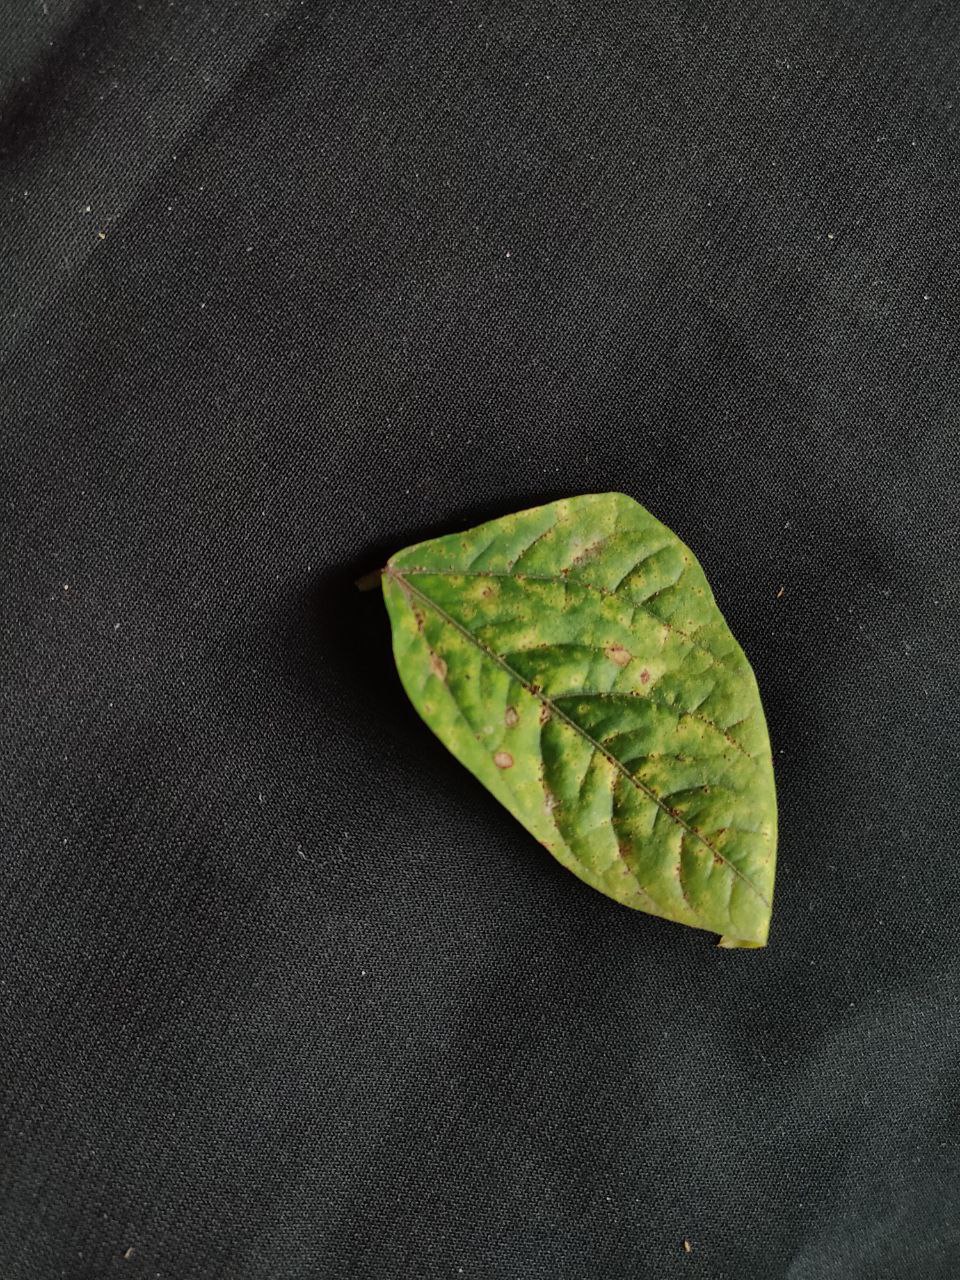
Crop: cowpea
Leaf condition: Septoria leaf spot